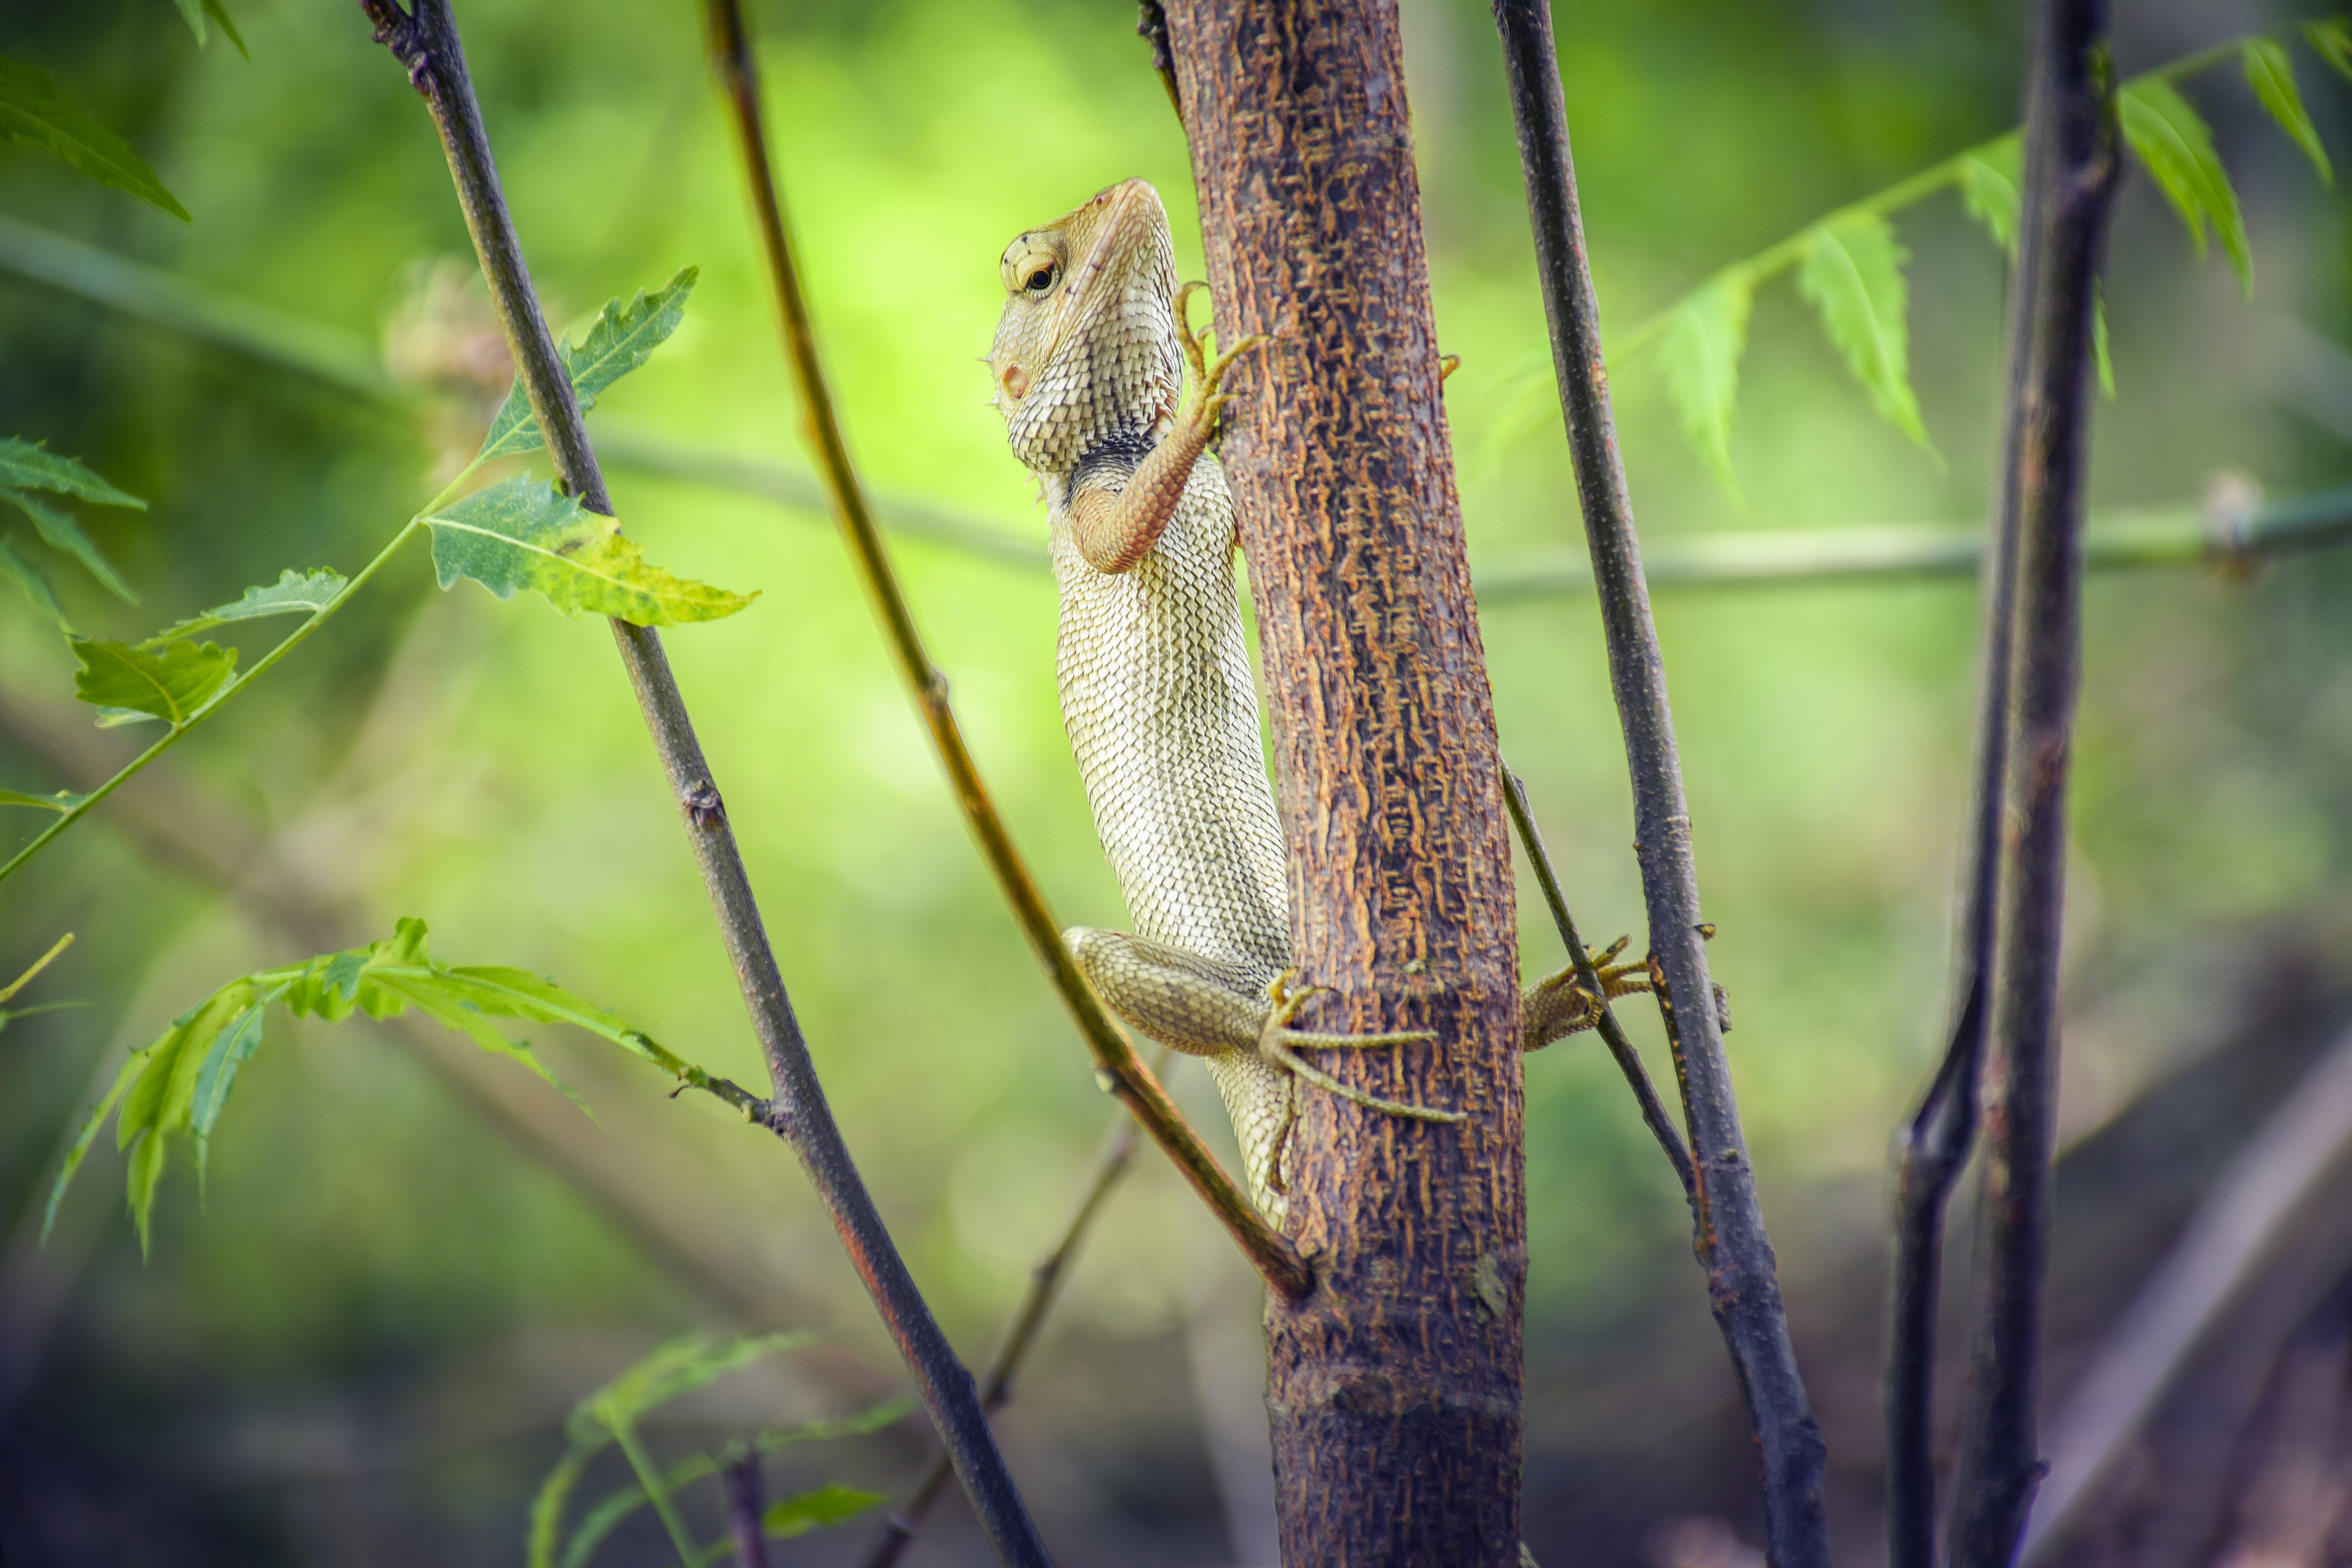
nature, branch, animal, wildlife, green, color, insect, reptile, fauna, lizard, chameleon, vertebrate, macro photography, life live, eater